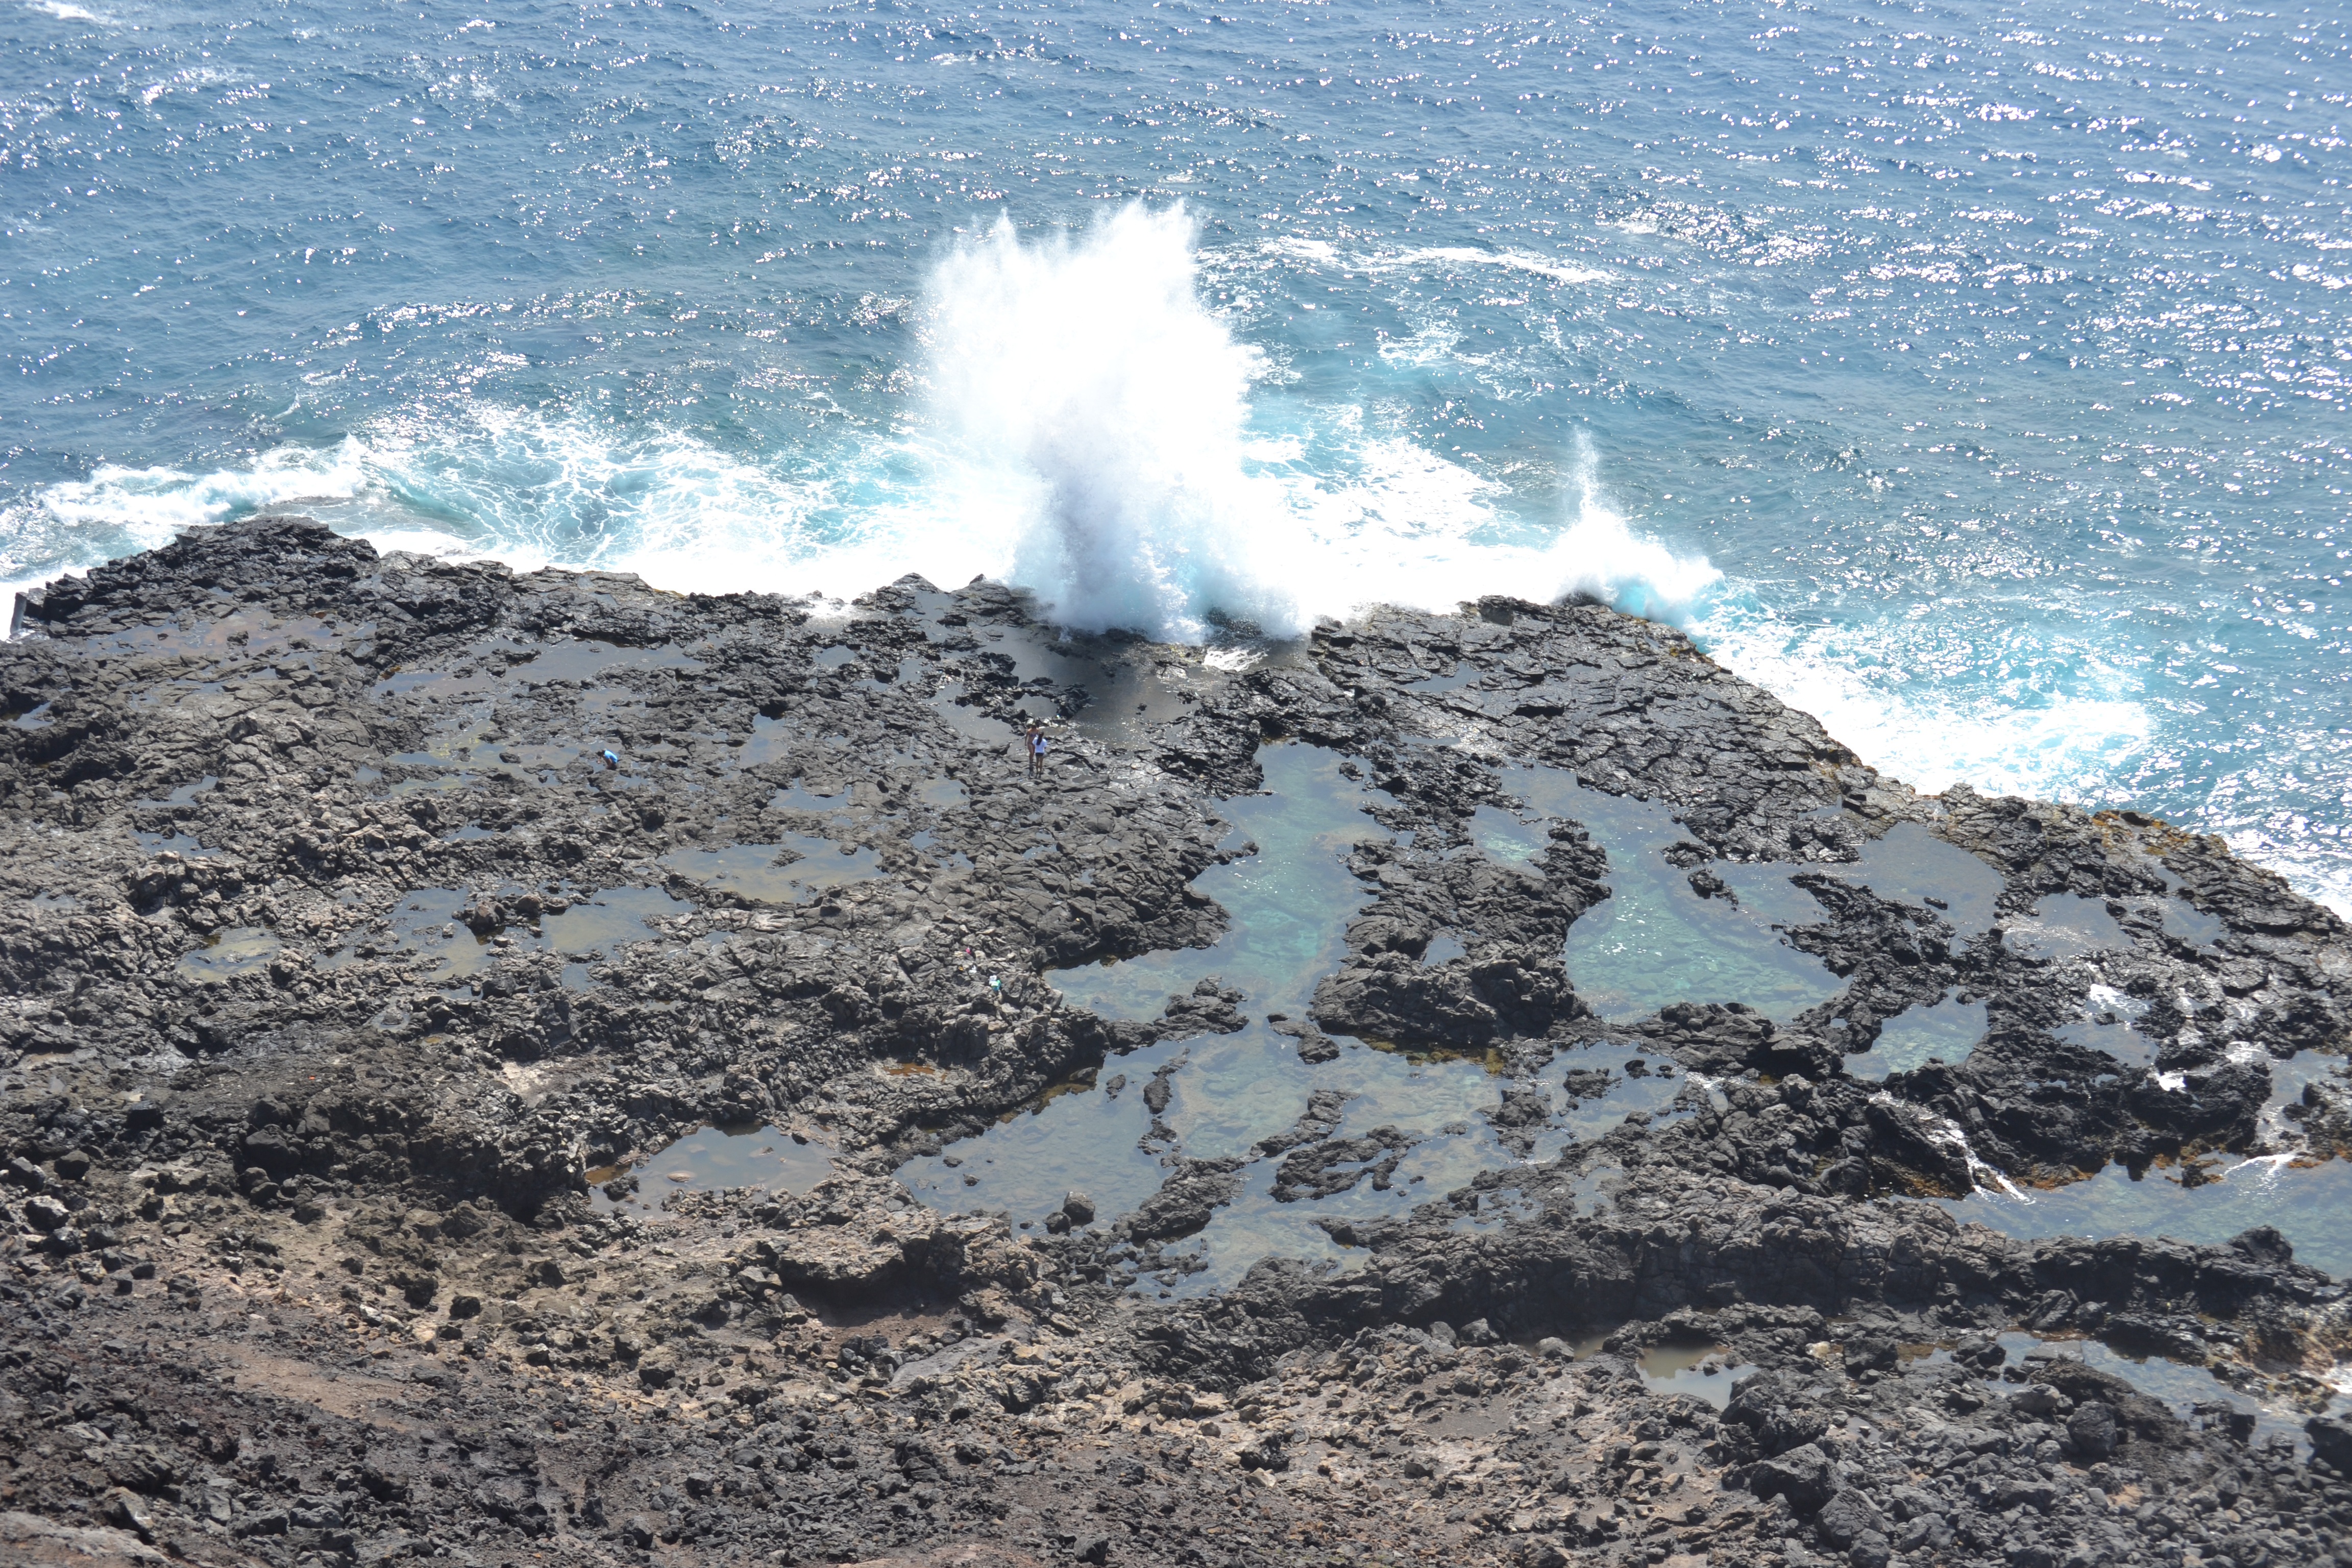
sea, coast, rock, ocean, shore, wave, surf, spray, hawaii, terrain, rocks, waves, geology, hawaiian, cape, landform, geographical feature, geological phenomenon, wind wave, volcanic landform